Homelessness in England

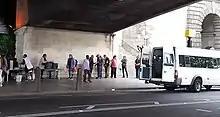
Soup Run provided by a charity

In England, local authorities have duties to homeless people under Part VII of the Housing Act 1996 as amended by the Homelessness Act 2002. There are five hurdles which a homeless person must overcome in order to qualify as statutory homeless. If an applicant only meets the first three of these tests Councils still have a duty to provide interim accommodation. However an applicant must satisfy all five for a Council to have to give an applicant "reasonable preference" on the social housing register. Even if a person passes these five tests councils have the ability to use the private rented sector to end their duty to a homeless person.